Holy Trinity Church of Peace in Świdnica

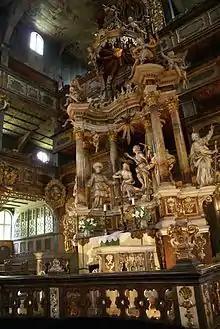
Main altar

Although the church was founded as a result of religious conflicts, it is a symbol of reconciliation. In 1989, Polish Prime Minister Tadeusz Mazowiecki and German Chancellor Helmut Kohl prayed together for peace in the church. In 2011, the church hosted the Swedish royal couple Carl XVI Gustav and Queen Silvia. In 2014, German Chancellor Angela Merkel and Polish Prime Minister Ewa Kopacz participated in an ecumenical prayer for peace. In September 2016, the "Appeal for Peace" was signed in the Świdnica church by representatives of Christian faiths, Judaism, Islam and Buddhism (represented by the Dalai Lama XIV).